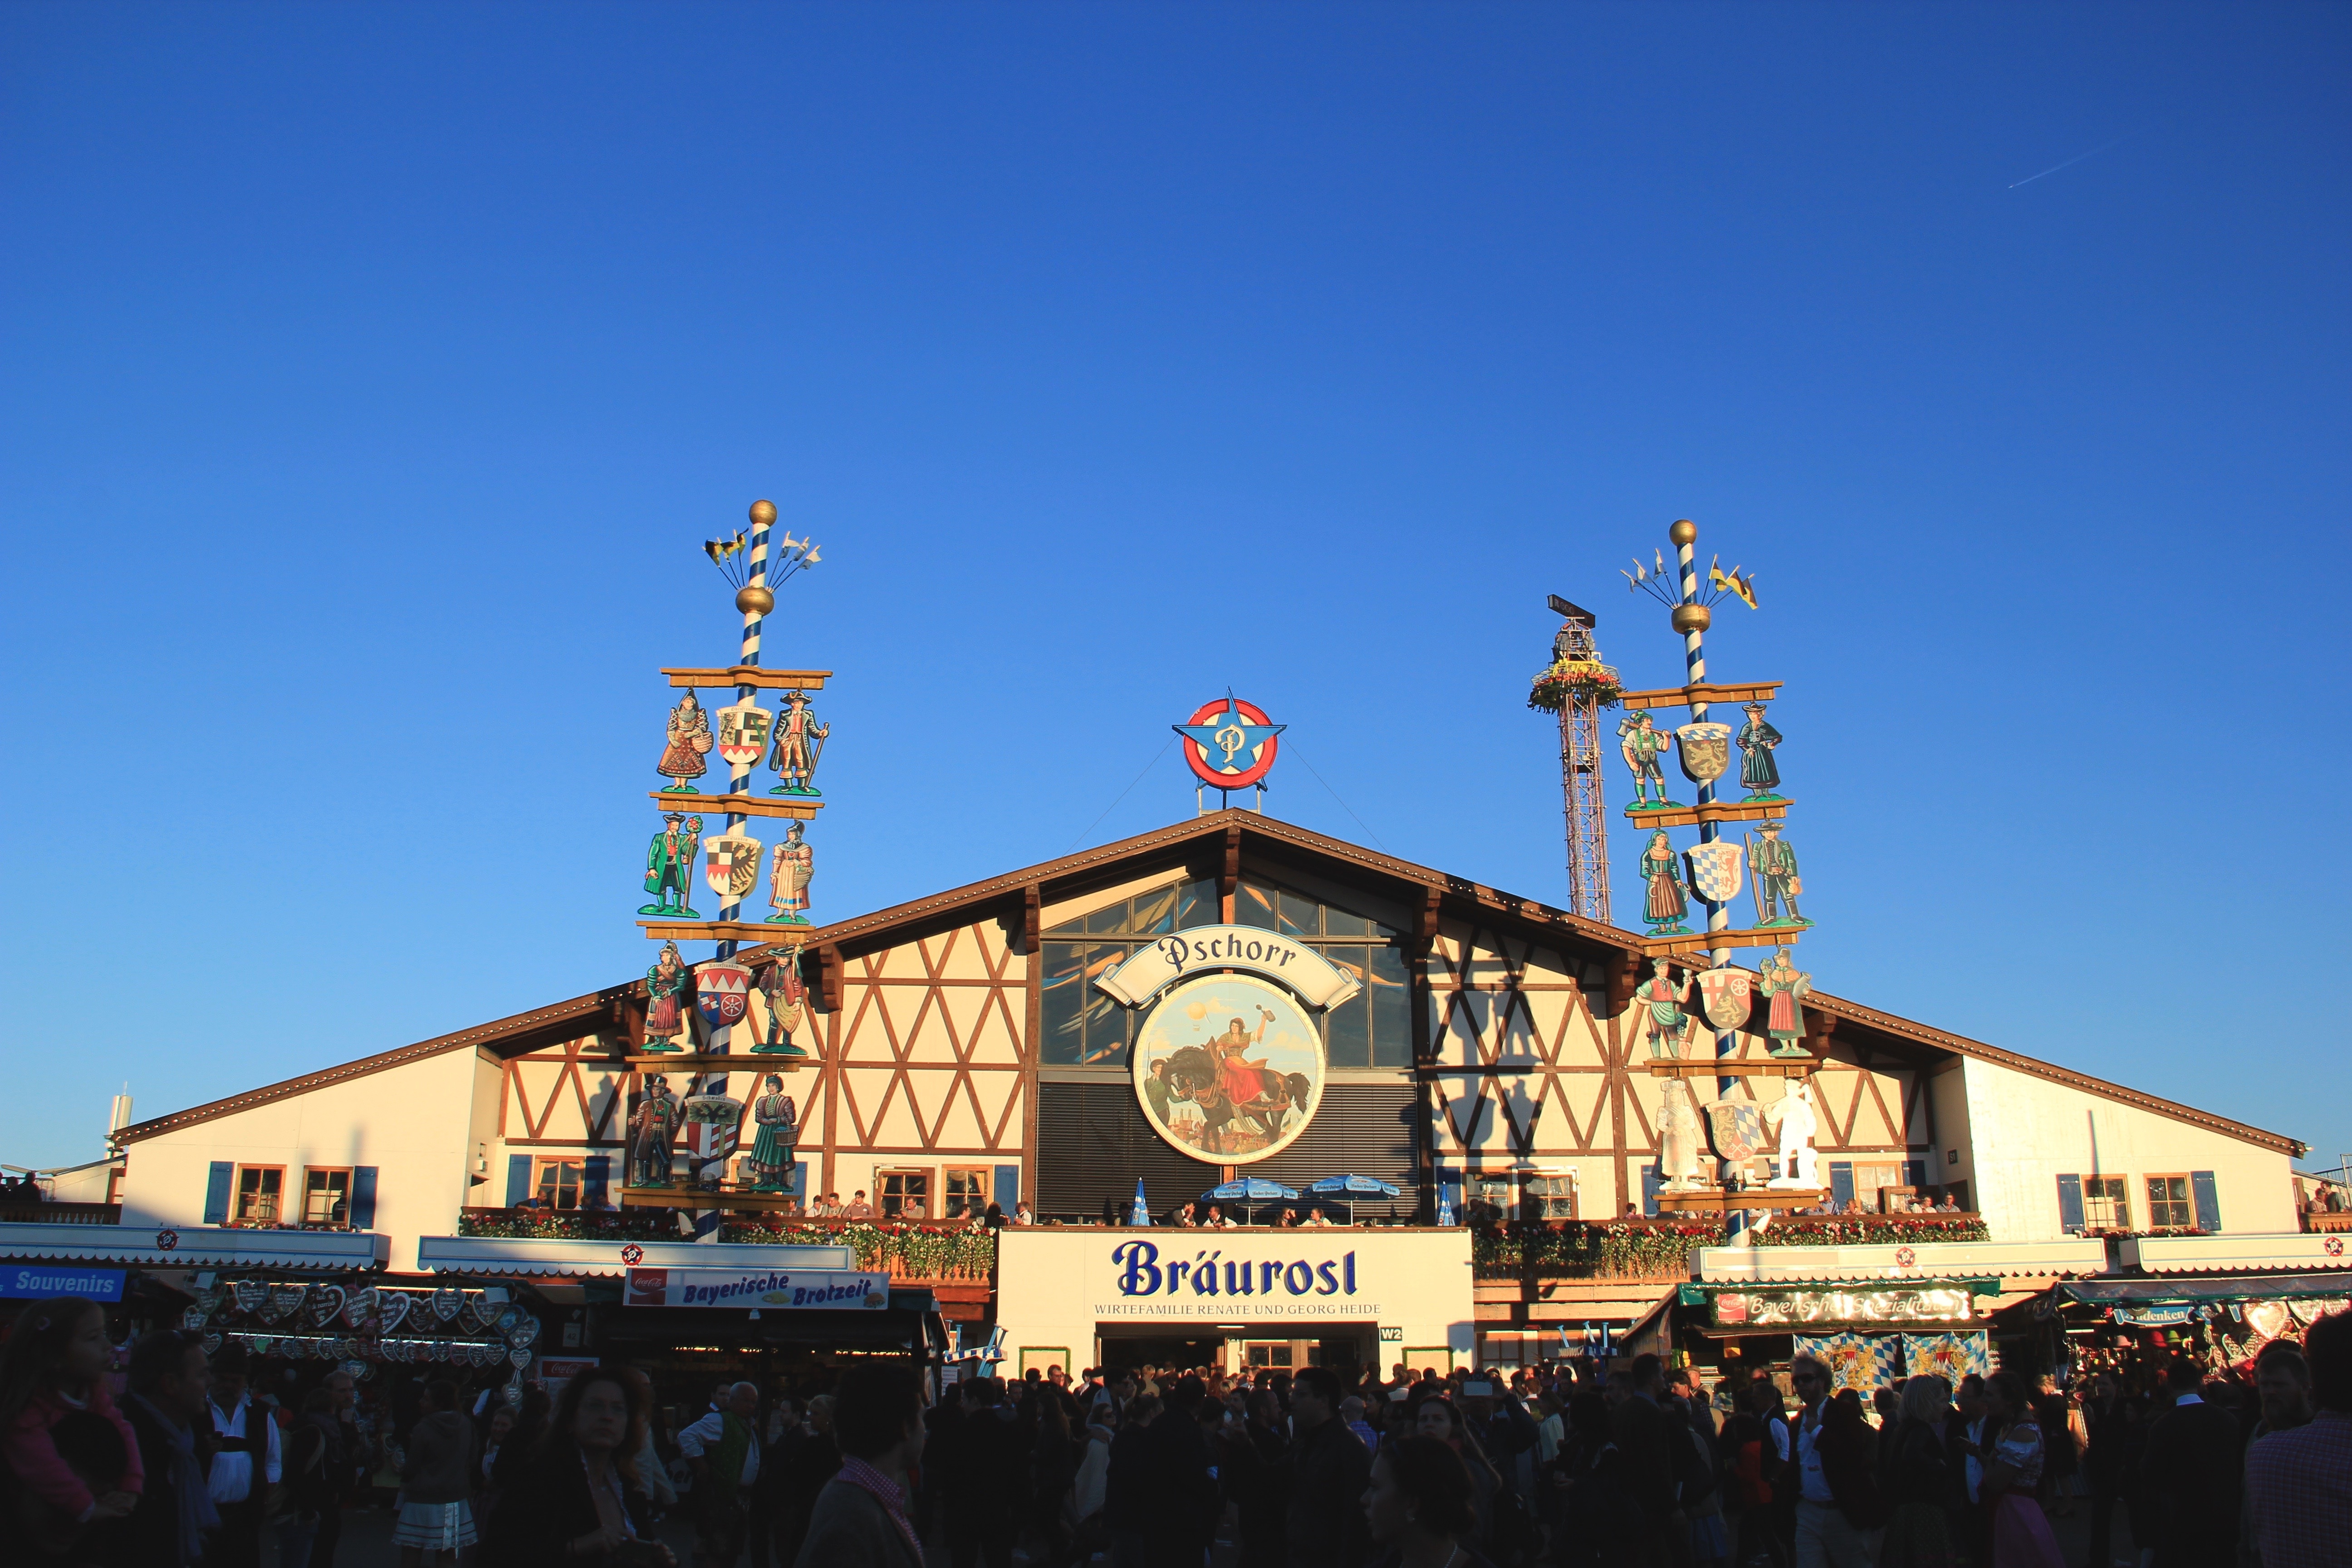
evening, amusement park, park, landmark, tourism, resort, tradition, munich, oktoberfest, bavarian, marquee, beer tent